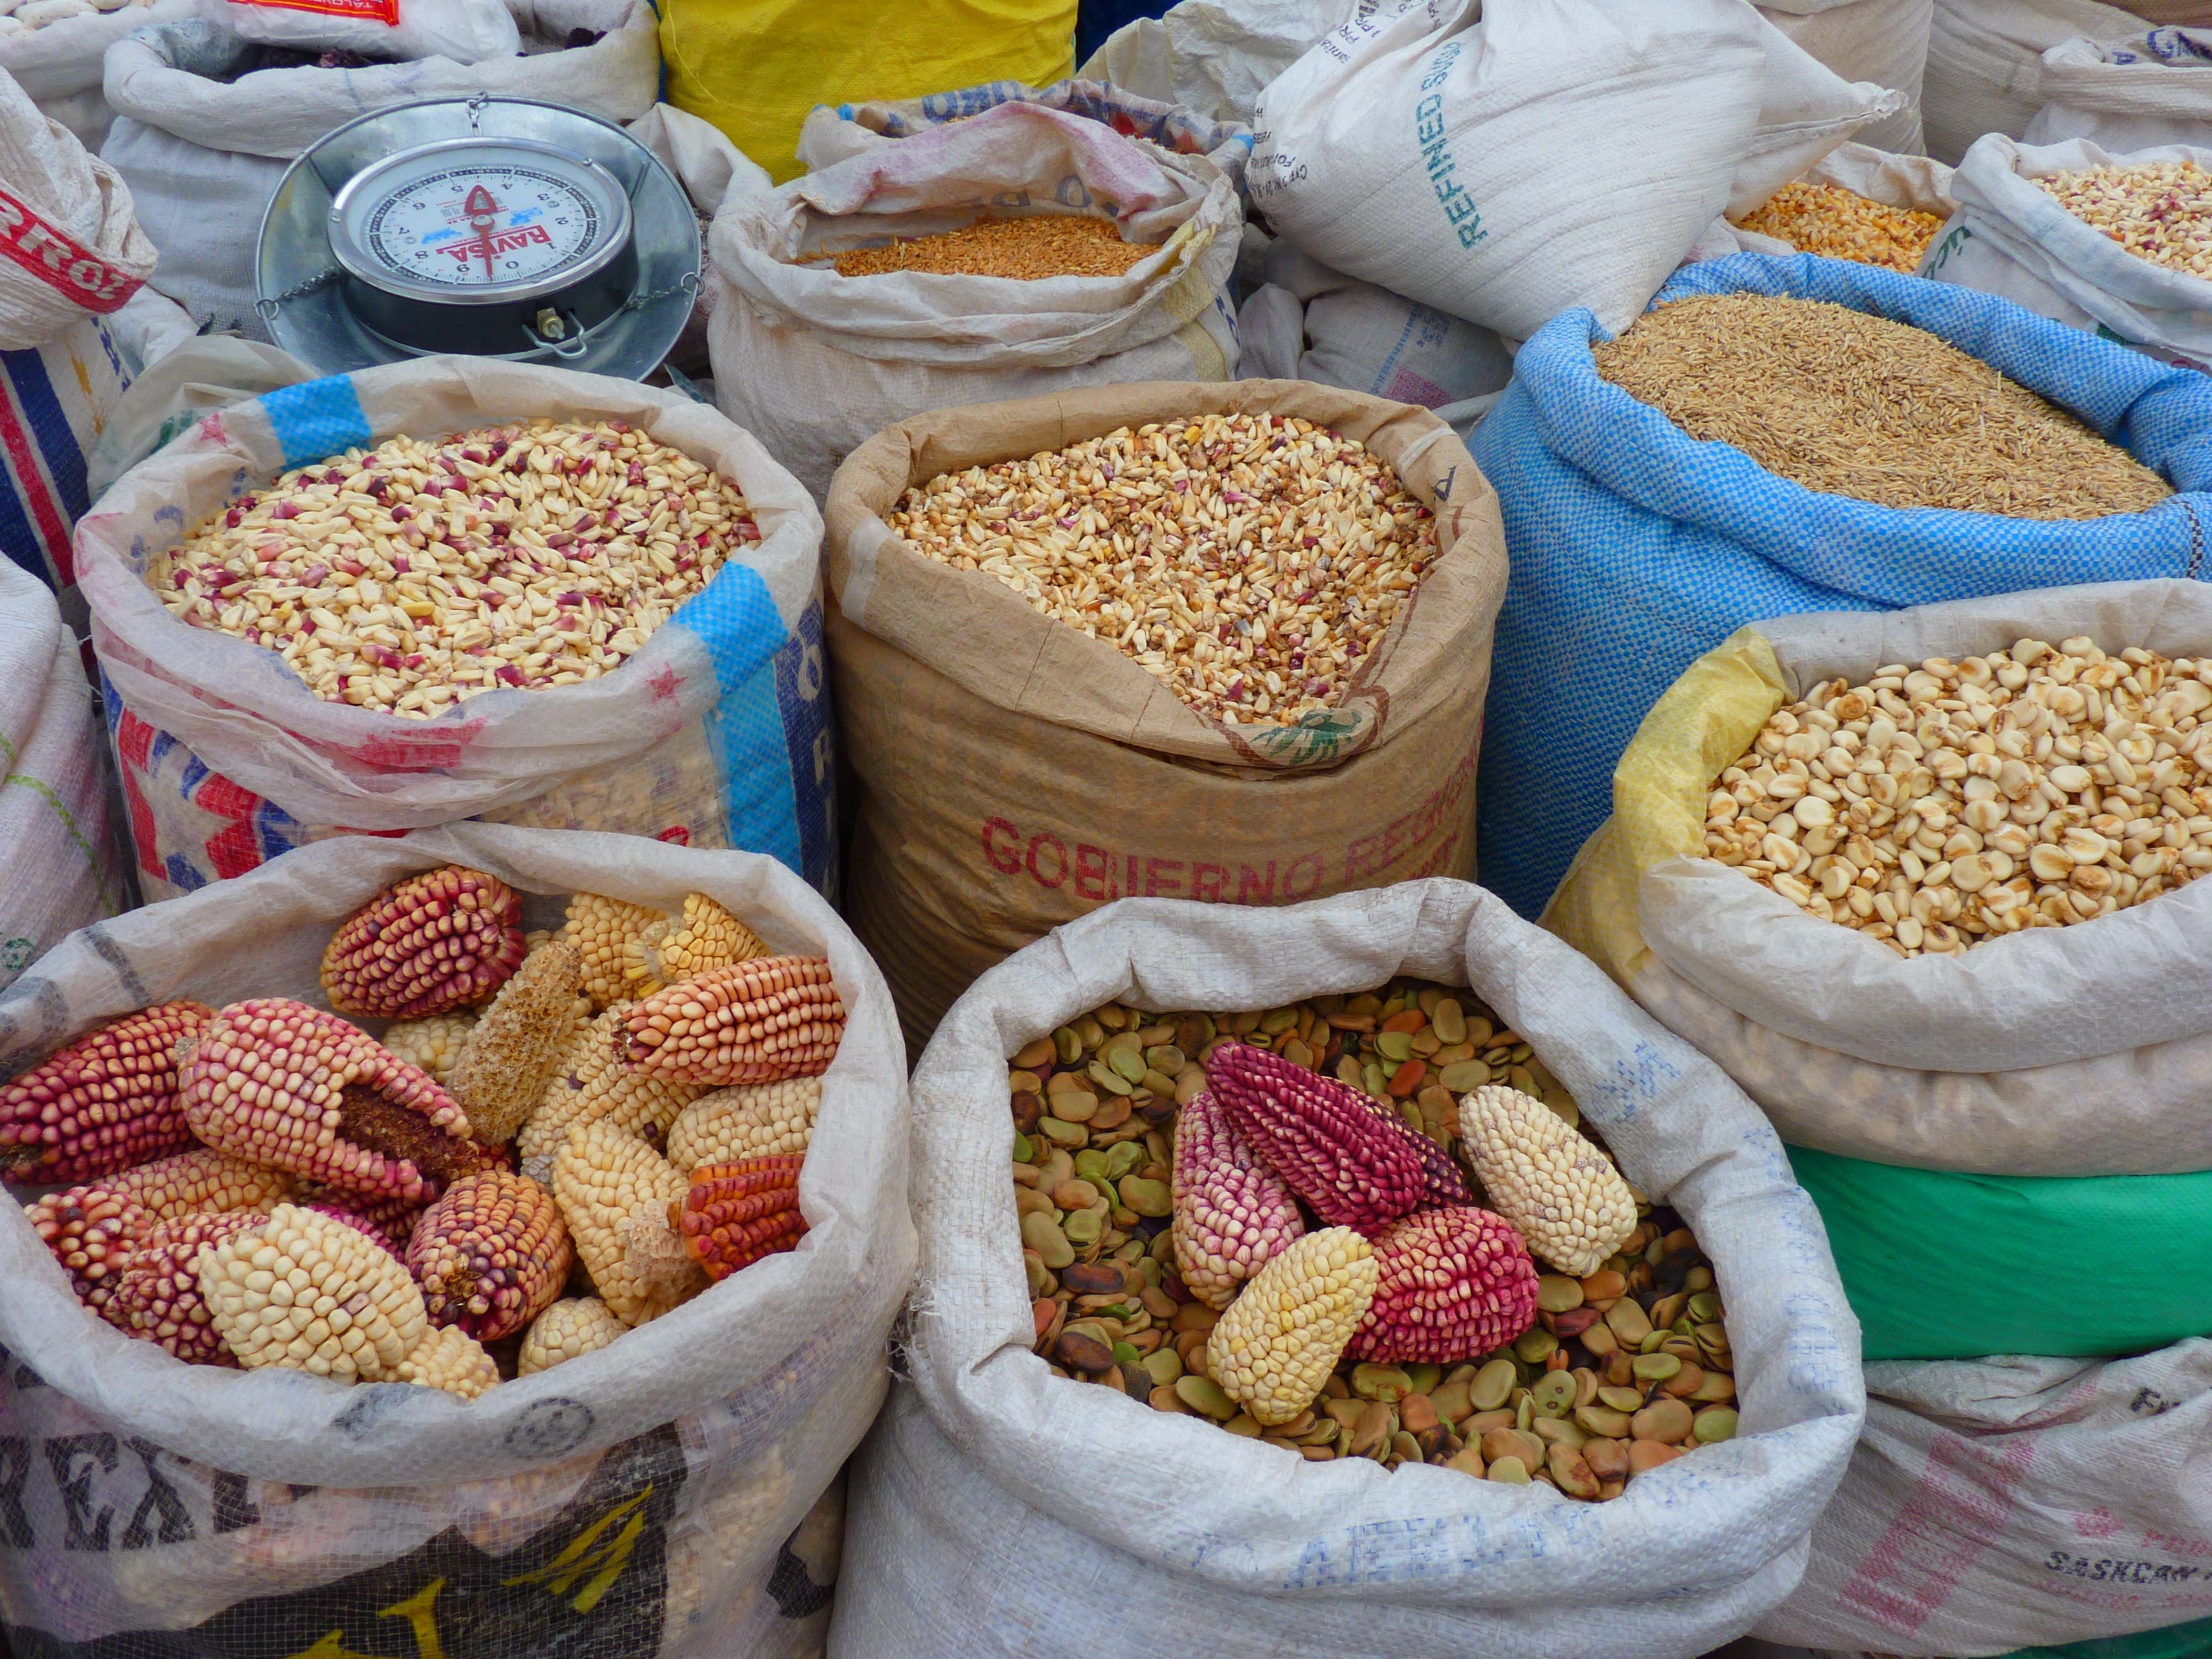
city, food, produce, corn, bazaar, market, peru, public space, human settlement, corn sales, maize varieties, colorful mais